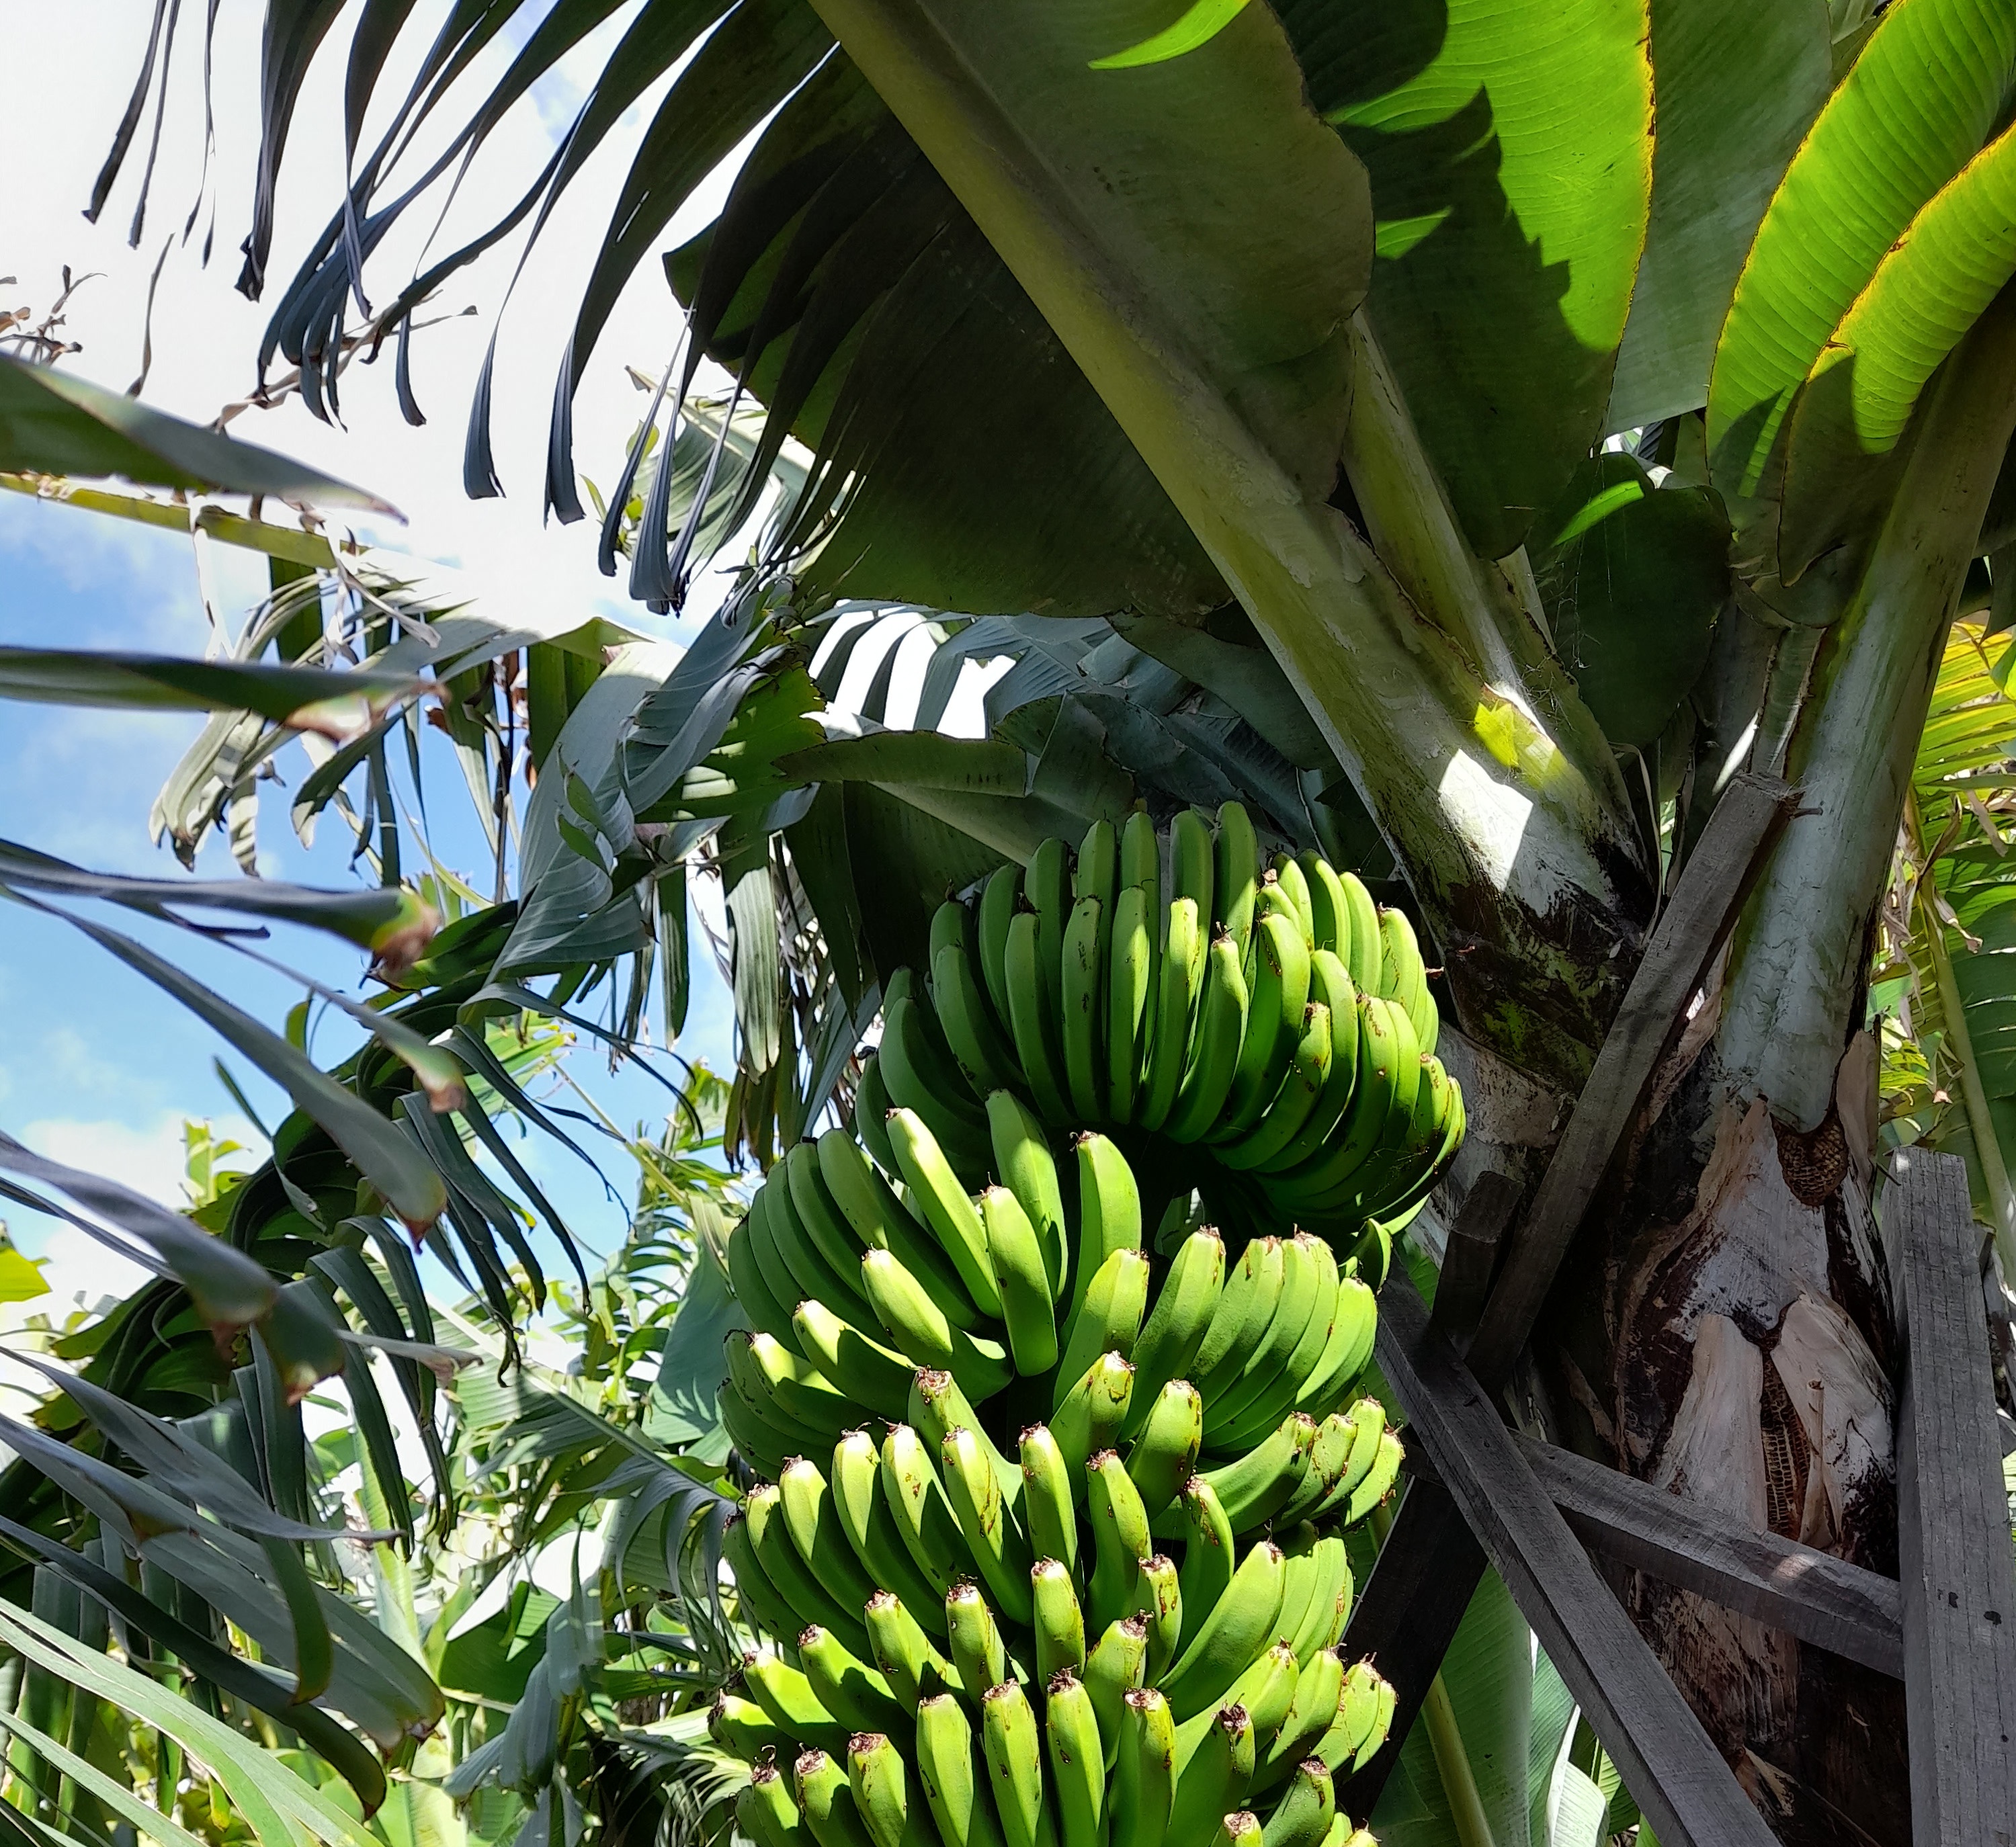
Label: Keep